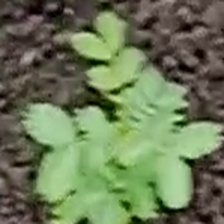
Weed species: Dwarf_cassia_(Chamaecrista pumila)